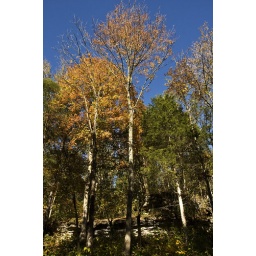
Clear blue skies and many colors in the trees